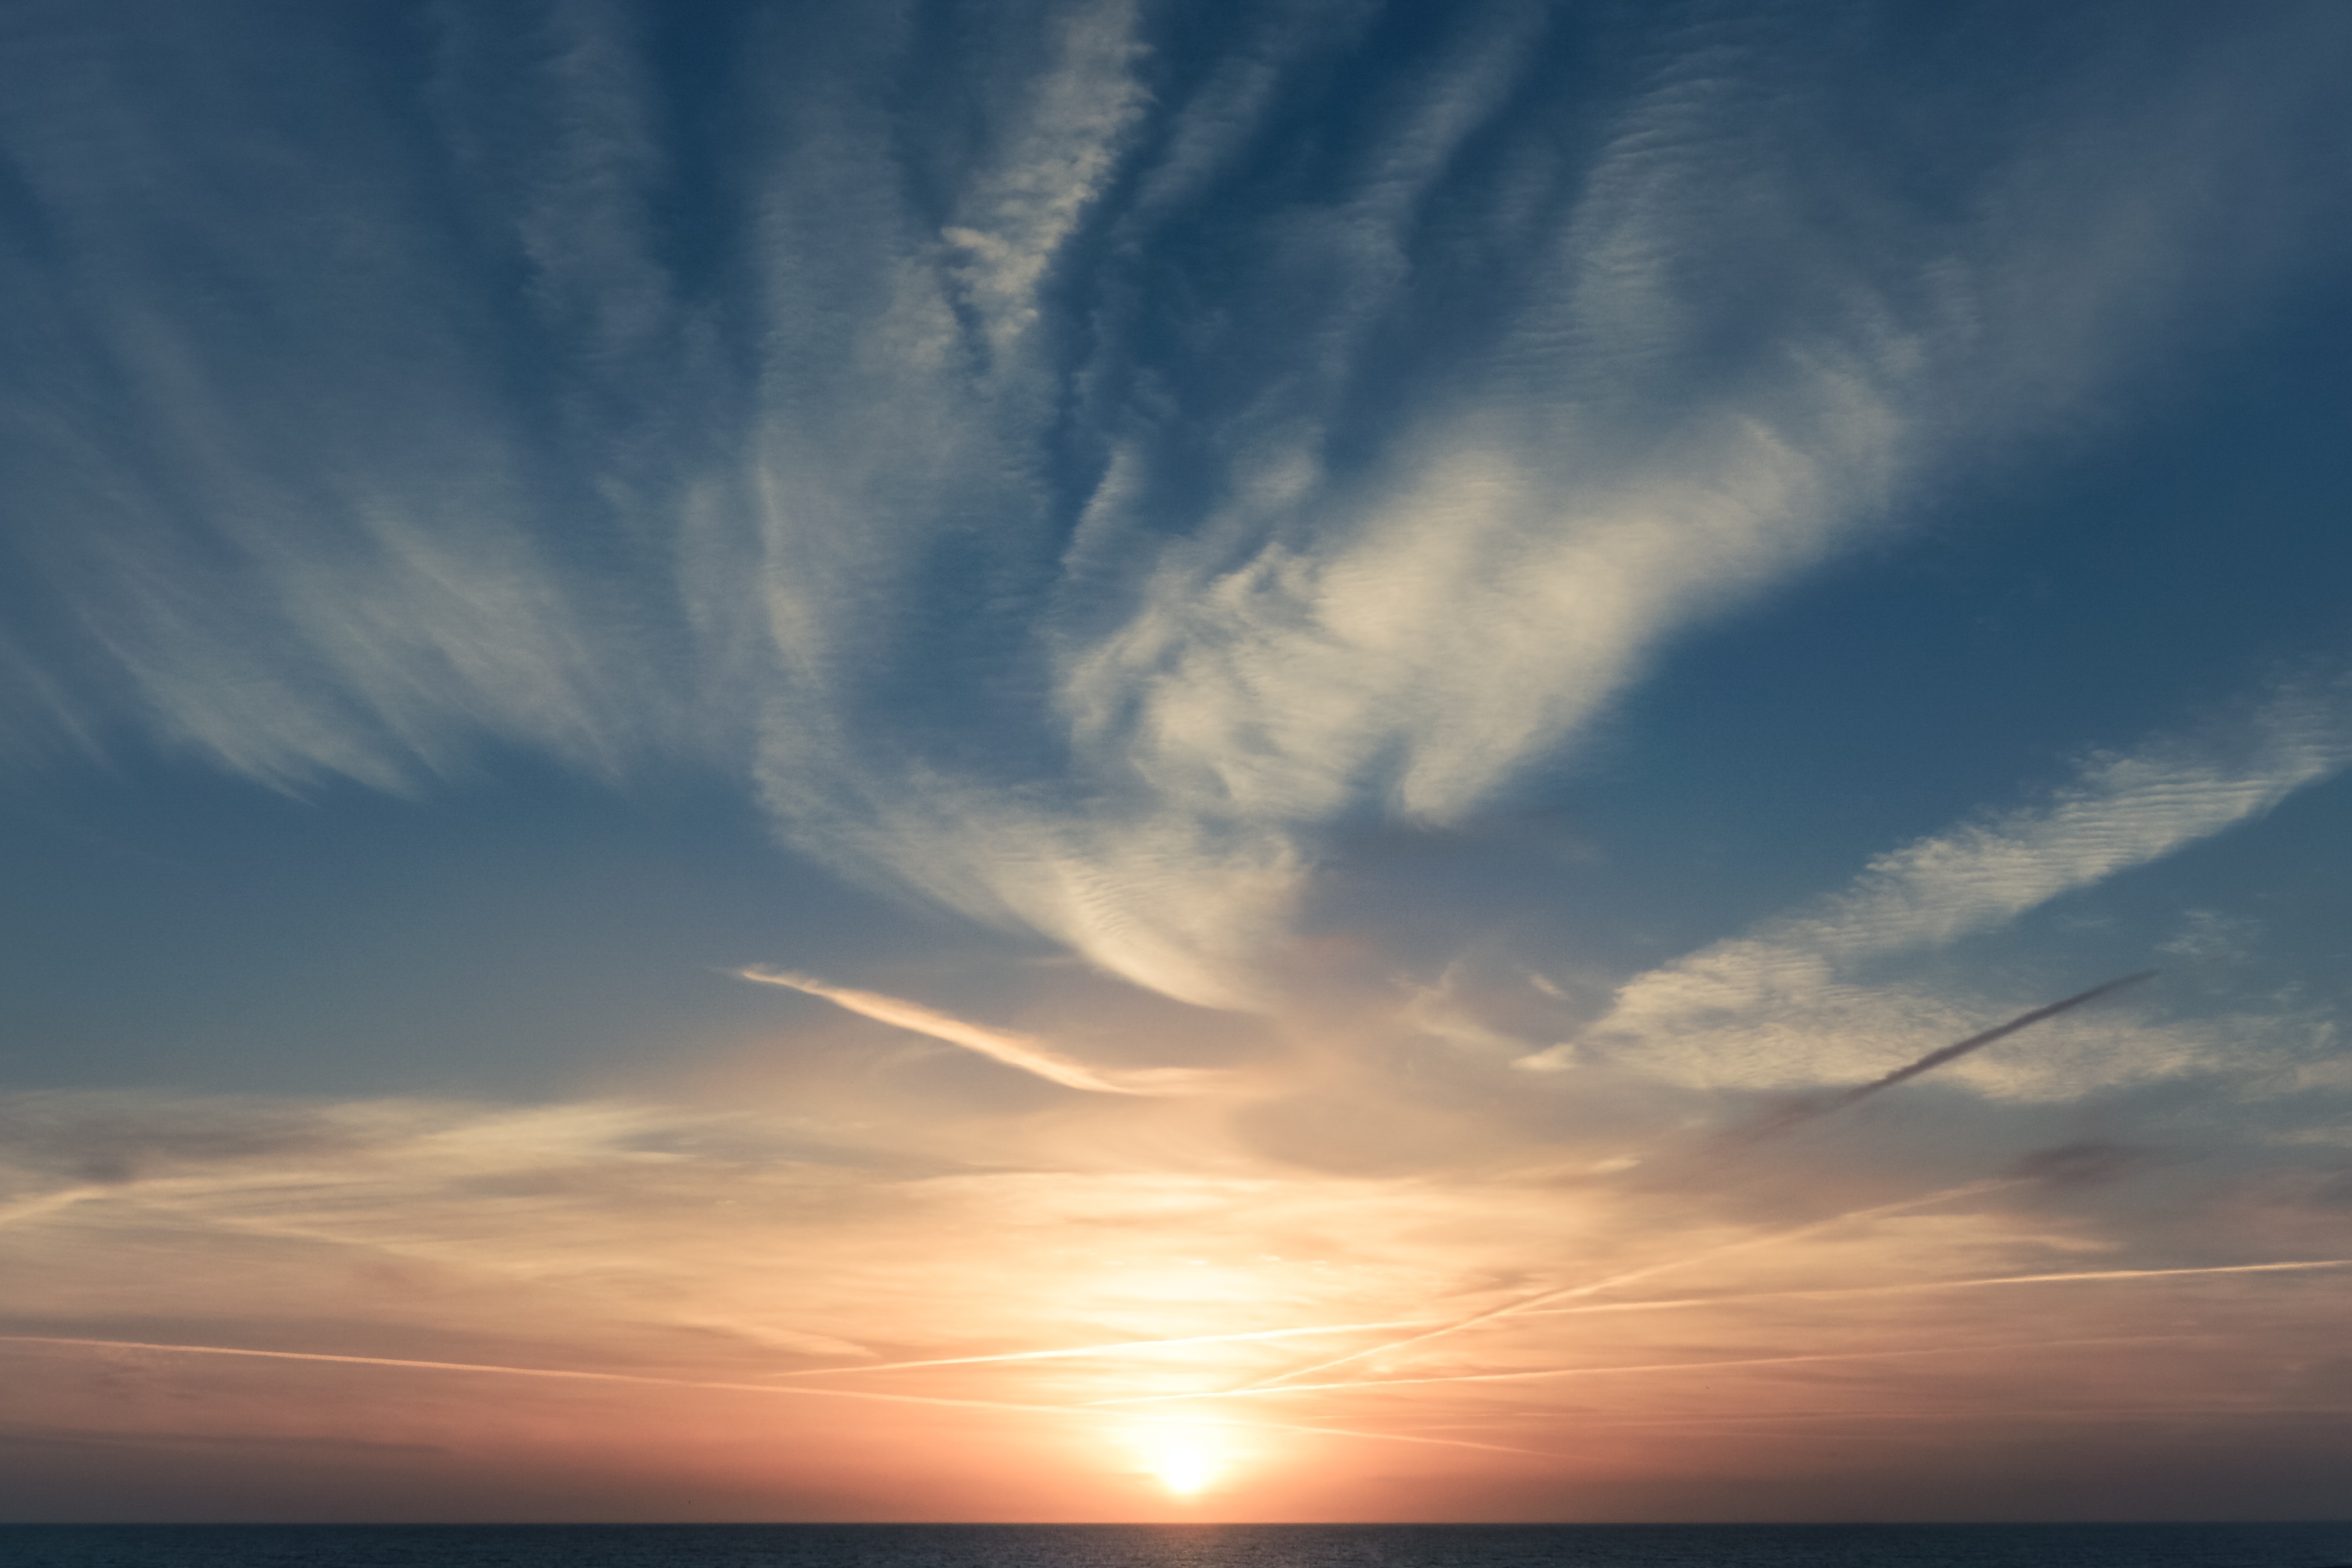
sea, horizon, cloud, sky, sun, sunrise, sunset, sunlight, morning, dawn, atmosphere, dusk, evening, cumulus, afterglow, meteorological phenomenon, red sky at morning